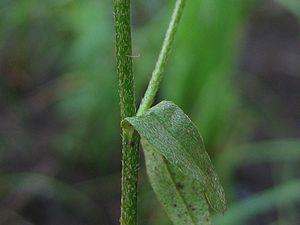
Myosotis scorpioides, le myosotis des marais ou myosotis faux scorpion est une des nombreuses espèces du genre Myosotis, de la famille des Boraginaceae.